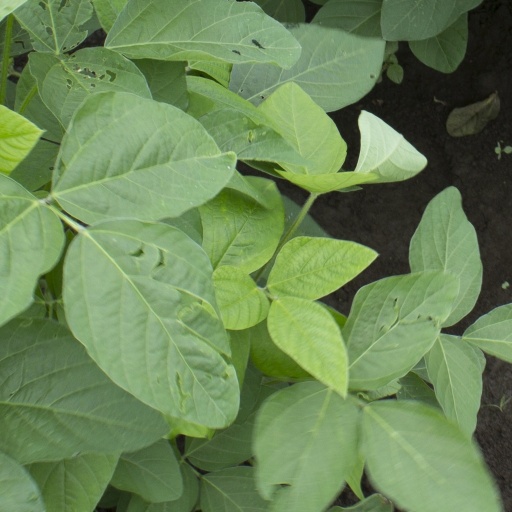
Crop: soybean